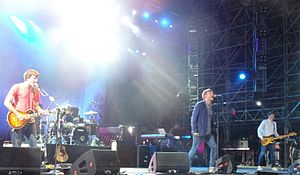
Blur
Blur optræder i Rom, juli 2013
Blur er et engelsk rock band, stiftet i 1989 under navnet Seymour, men skiftede i 1990 navn til Blur efter krav fra deres pladeselskab Food Records. Bandet består af Damon Albarn, Graham Coxon, Alex James og Dave Rowntree. Coxon forlod gruppen i 2002 for at koncentrere sig som sin solokarriere, men vendte tilbage til gruppen i 2009.